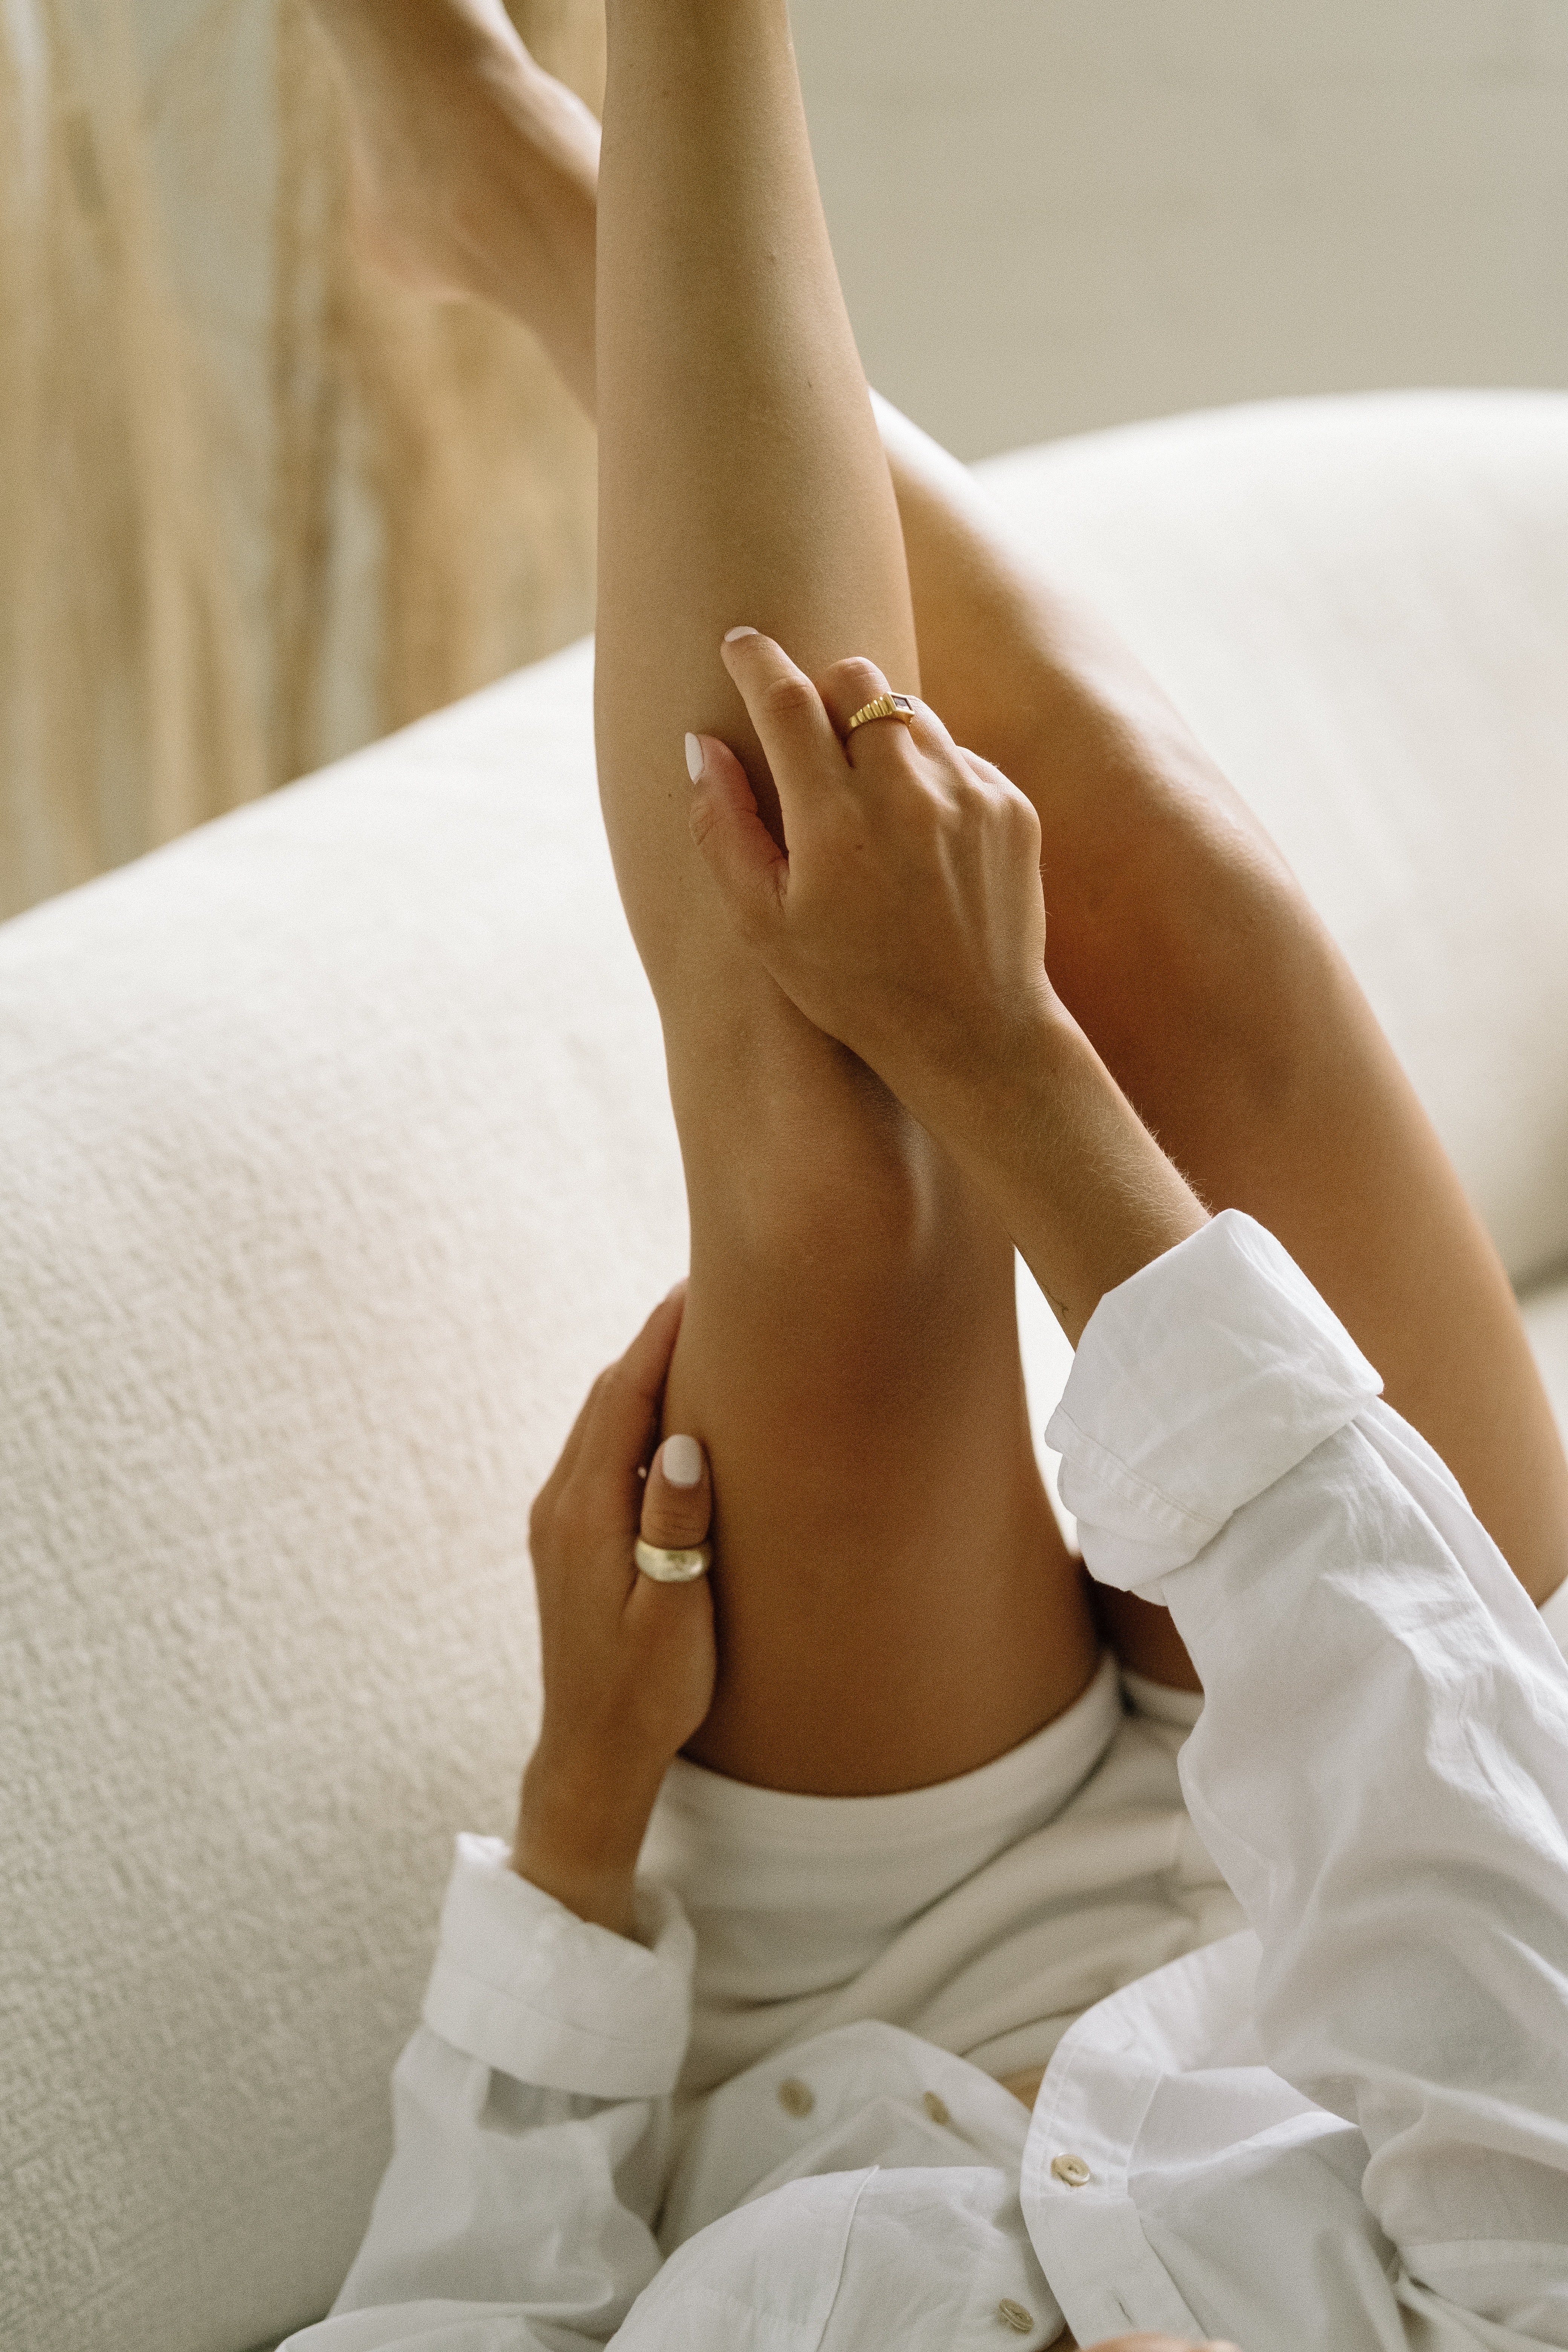
woman, joint, hand, arm, shoulder, comfort, human body, neck, knee, thigh, gesture, thumb, elbow, sleeve, wrist, barefoot, abdomen, nail, human leg, foot, physical fitness, balance, sitting, chest, window, flesh, peach, leisure, linens, waist, sportswear, wood